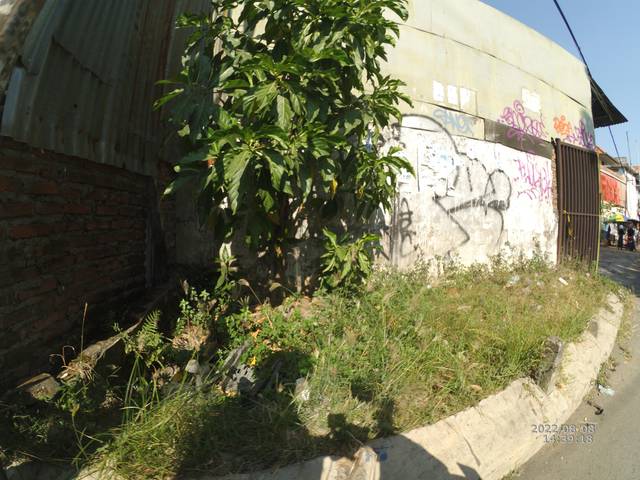
Region: Indonesia
Coordinates: -7.264, 112.757